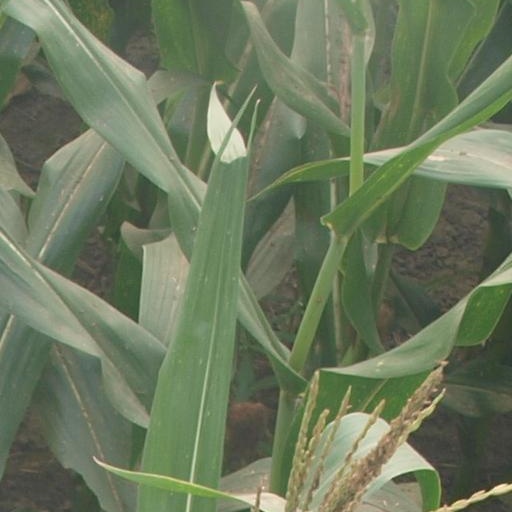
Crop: maize; corn